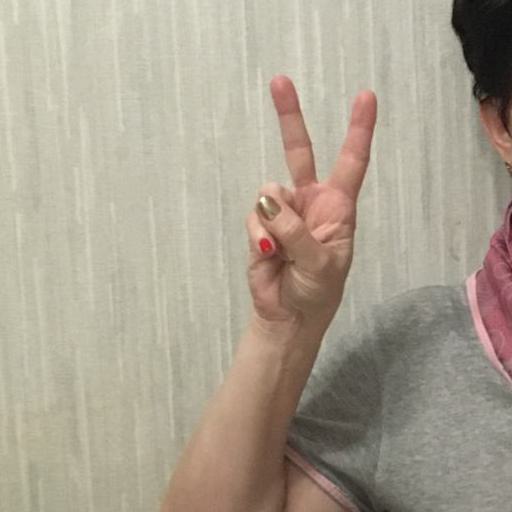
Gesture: peace